Simon Corble

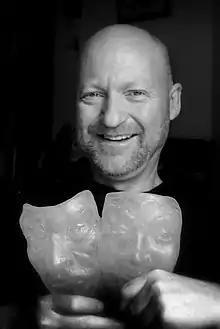
Corble receiving the Manchester Evening News award 1997 for his 1997 season with Midsommer Actor's Company

Simon Corble is an English playwright, poet and theatre director. He is the great nephew of Archibald Corble, the British fencer. He grew up in rural Oxfordshire, the son of a country vicar. The family moved north in 1974, and at the age of sixteen he played Hamlet at Lymm Grammar School, Cheshire and "never looked back". After training as an actor at Manchester Polytechnic (now Manchester Metropolitan University) he went on to create his own dramatic works. He has explored the potential of site-specific theatre in both his own works and those of others. On his website he writes that his strengths lie in "comedy, site-specific and promenade theatre, audio work, directing Shakespeare, and in creating unique theatrical experiences". His first full collection of poetry, "White Light White Peak", was published by Fly on the Wall Press in 2019.